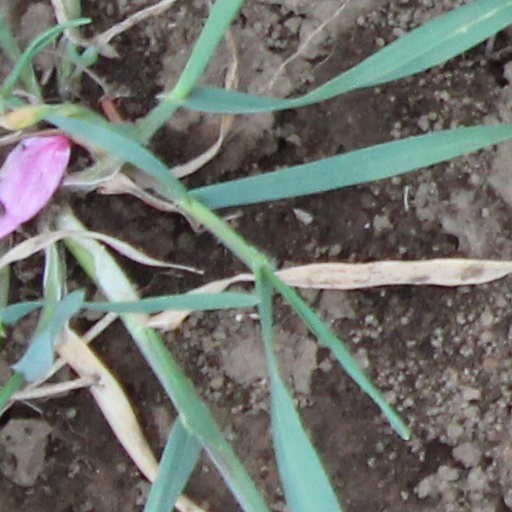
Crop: wheat